Tetbury branch line

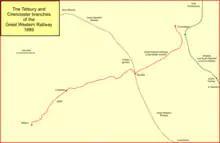
The Tetbury branch in 1889

The Tetbury branch line was a single-track branch railway line that connected Tetbury with the main line at Kemble on the line between Swindon and Gloucester.